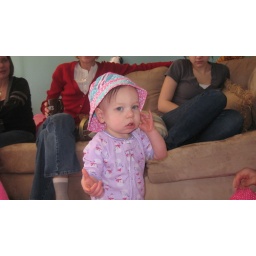
Pretty girl in a pretty hat